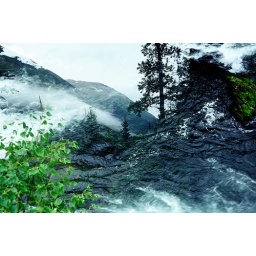
double exposure in the camera - mountains of river rapids. 95080026